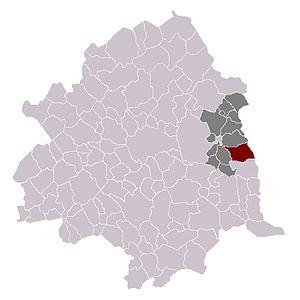
Baisieux dans son canton et son arrondissement.
Baisieux est une commune française, située dans le département du Nord en région Hauts-de-France. Elle fait partie de la Métropole européenne de Lille.